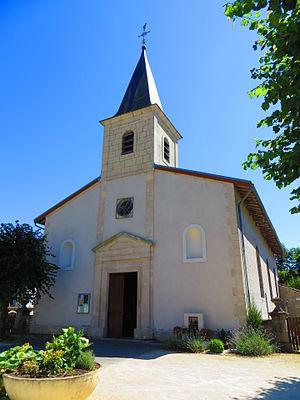
Belrupt-en-Verdunois L'église Saint-Martin
Belrupt-en-Verdunois est une commune française située dans le département de la Meuse, en région Grand Est. Le nom de cette commune se prononce « béru », voire localement « bééru ».